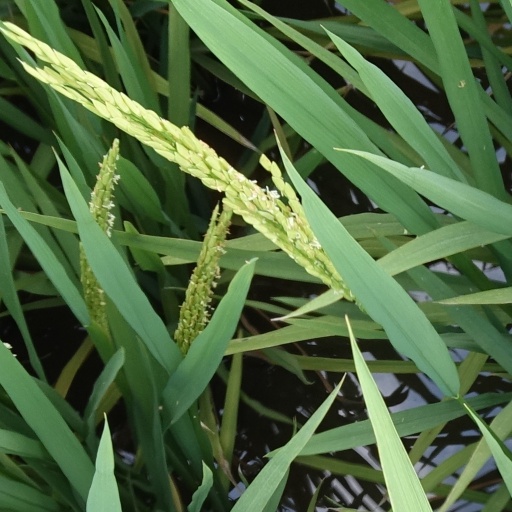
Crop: rice